Scottsdale Scorpions

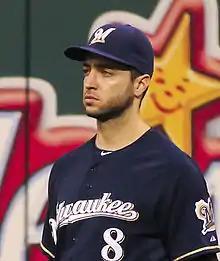
Ryan Braun

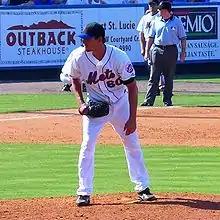
Scott Schoeneweis

The Stenson Award was created in 2004 by the Arizona Fall League, in memory of Dernell Stenson, a Scorpions outfielder (Cincinnati Reds), who was killed in a carjacking on November 5, 2003.